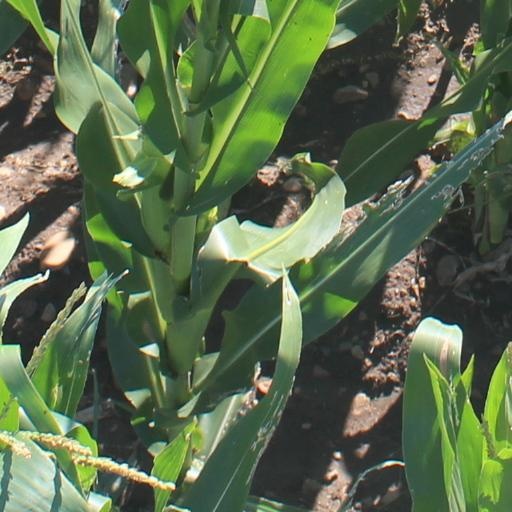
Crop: maize; corn